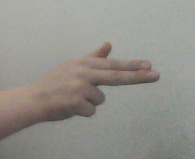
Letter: ghain